1907 Nobel Prize in Literature

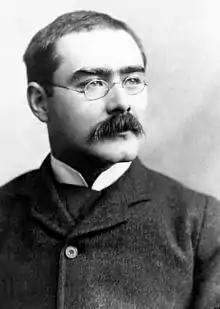
"in consideration of the power of observation, originality of imagination, virility of ideas and remarkable talent for narration which characterize the creations of this world-famous author."

The 1907 Nobel Prize in Literature was awarded to the British writer Rudyard Kipling (1865–1936) "in consideration of the power of observation, originality of imagination, virility of ideas and remarkable talent for narration which characterize the creations of this world-famous author." He is the first English-language writer to receive the prize, and being aged 41, is its youngest recipient to date.